List of Liverpool F.C. players

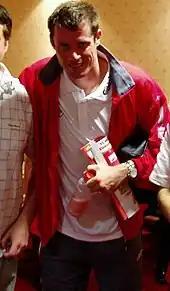
Jamie Carragher has the most appearances in Europe.

Liverpool Football Club is an English professional association football club based in Liverpool, Merseyside, who currently play in the Premier League. They have played at their current home ground, Anfield, since their foundation in 1892. Liverpool entered the Lancashire League in their first season, winning the league. The club applied to English Football League, to become members of the Second Division in the following season, their application was accepted. Since that time, the club's first team has competed in numerous nationally and internationally organised competitions. Since playing their first competitive match, more than 800 players have made a competitive first-team appearance for the club, of whom 224 players have made at least 100 appearances (including substitute appearances); those players are listed here.